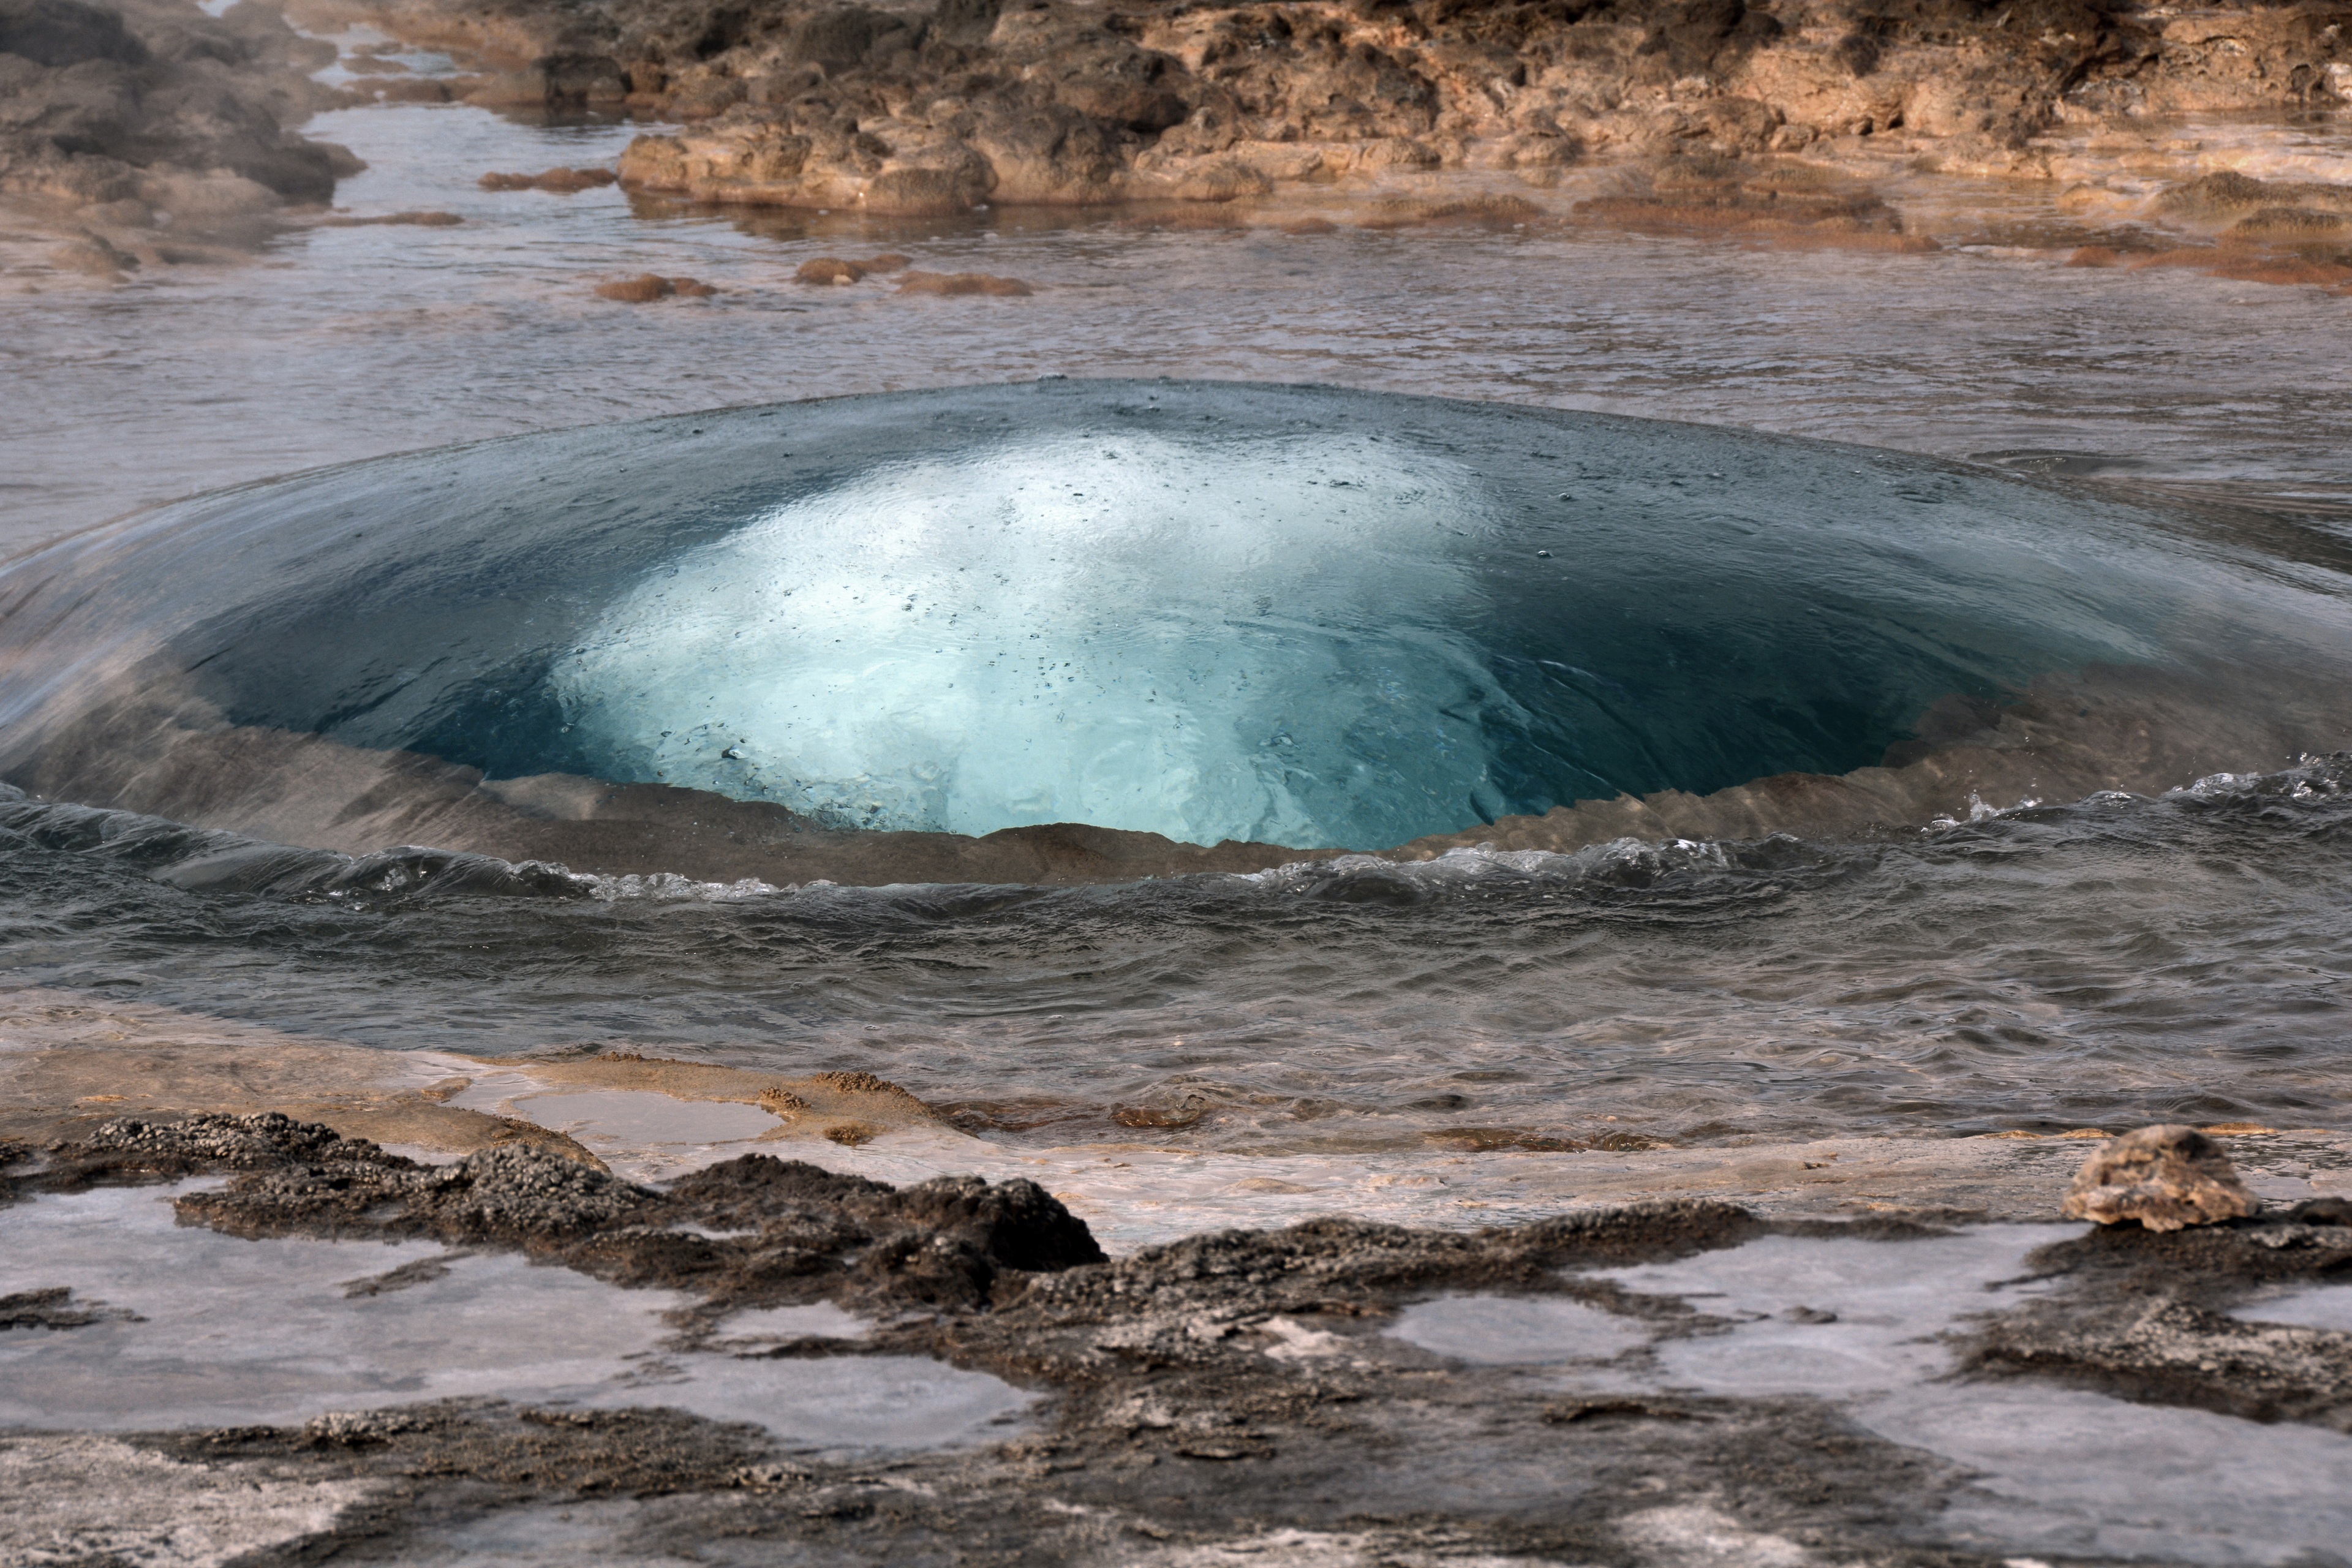
sea, coast, water, nature, wave, river, formation, spring, rapid, iceland, body of water, places of interest, hot, fountain, geyser, volcanic, force, strokkur, outbreak, landform, volcanism, boiling water, shortly before the outbreak, geographical feature, wind wave